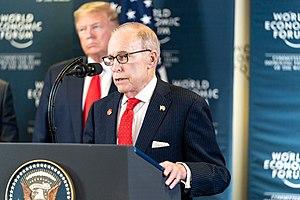
Des campagnes de désinformation sur la pandémie de Covid-19 font suite au déclenchement de l'épidémie de maladie à coronavirus 2019 causée par le SARS-CoV-2.